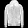
Label: Coat